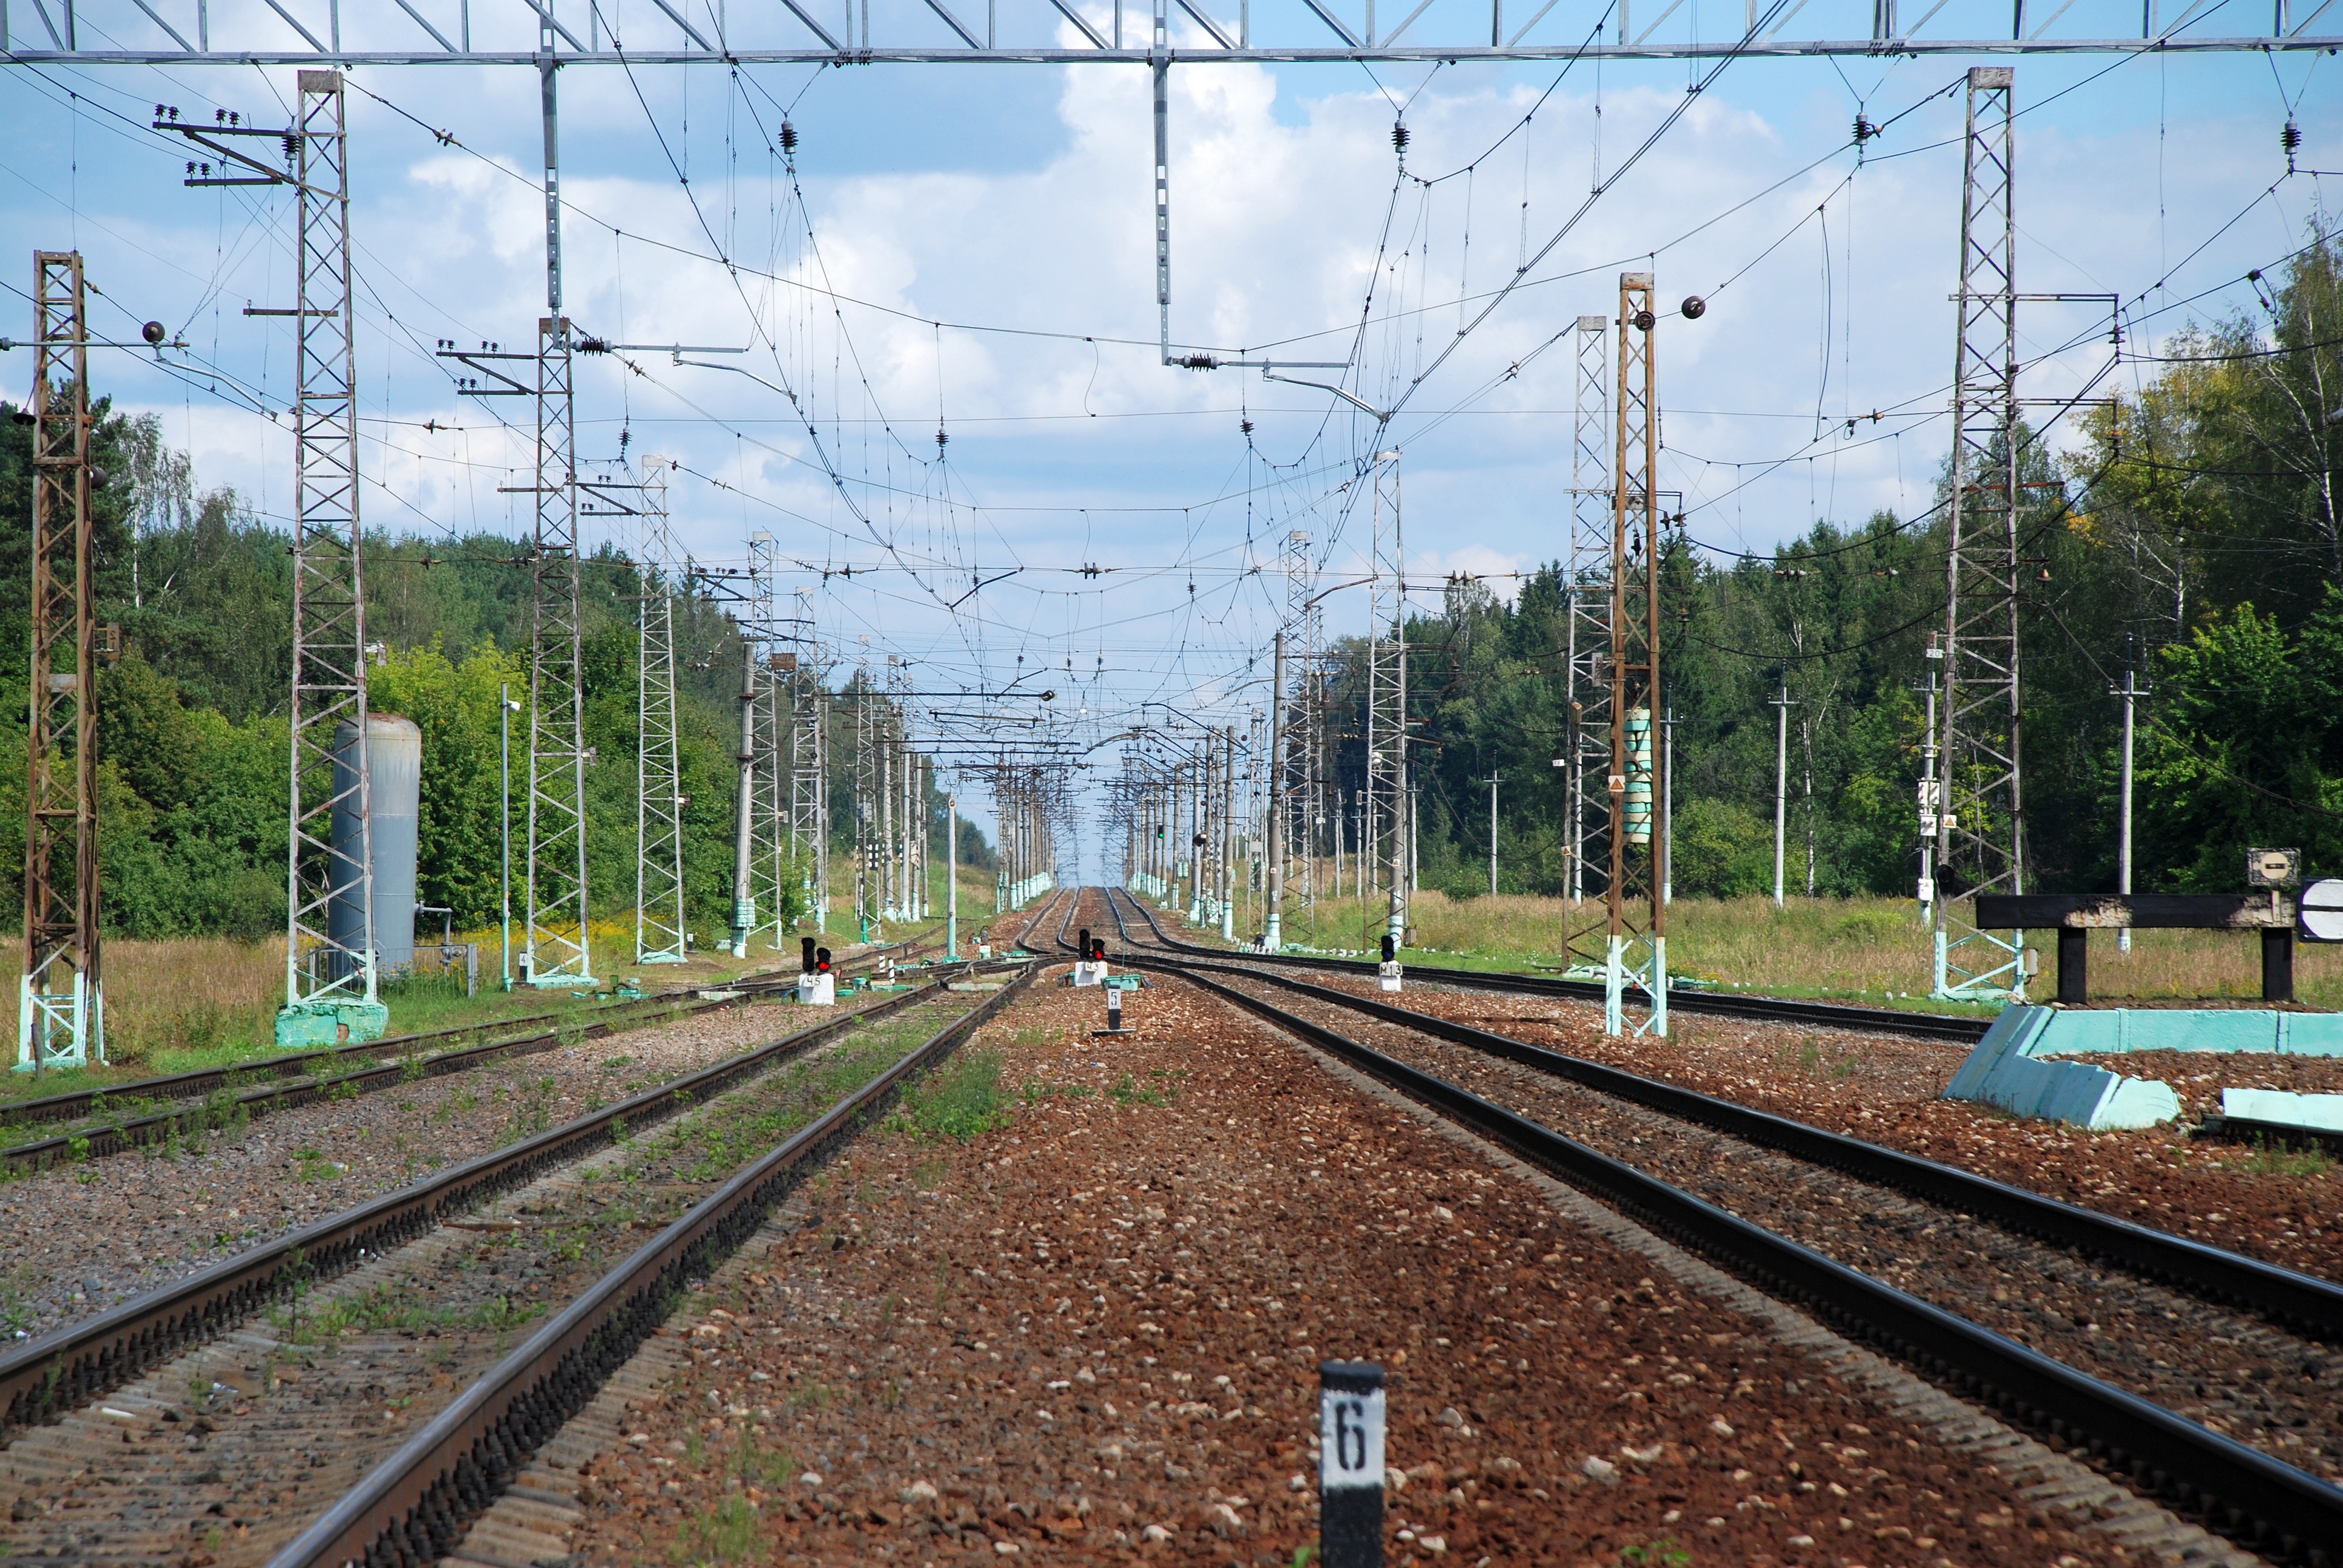
track, train, transport, europe, vehicle, train station, nikkor, russia, d80, 18135mmf3556g, nikond80, moscowregion, rail transport, residential area, rolling stock